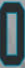
Number: 0